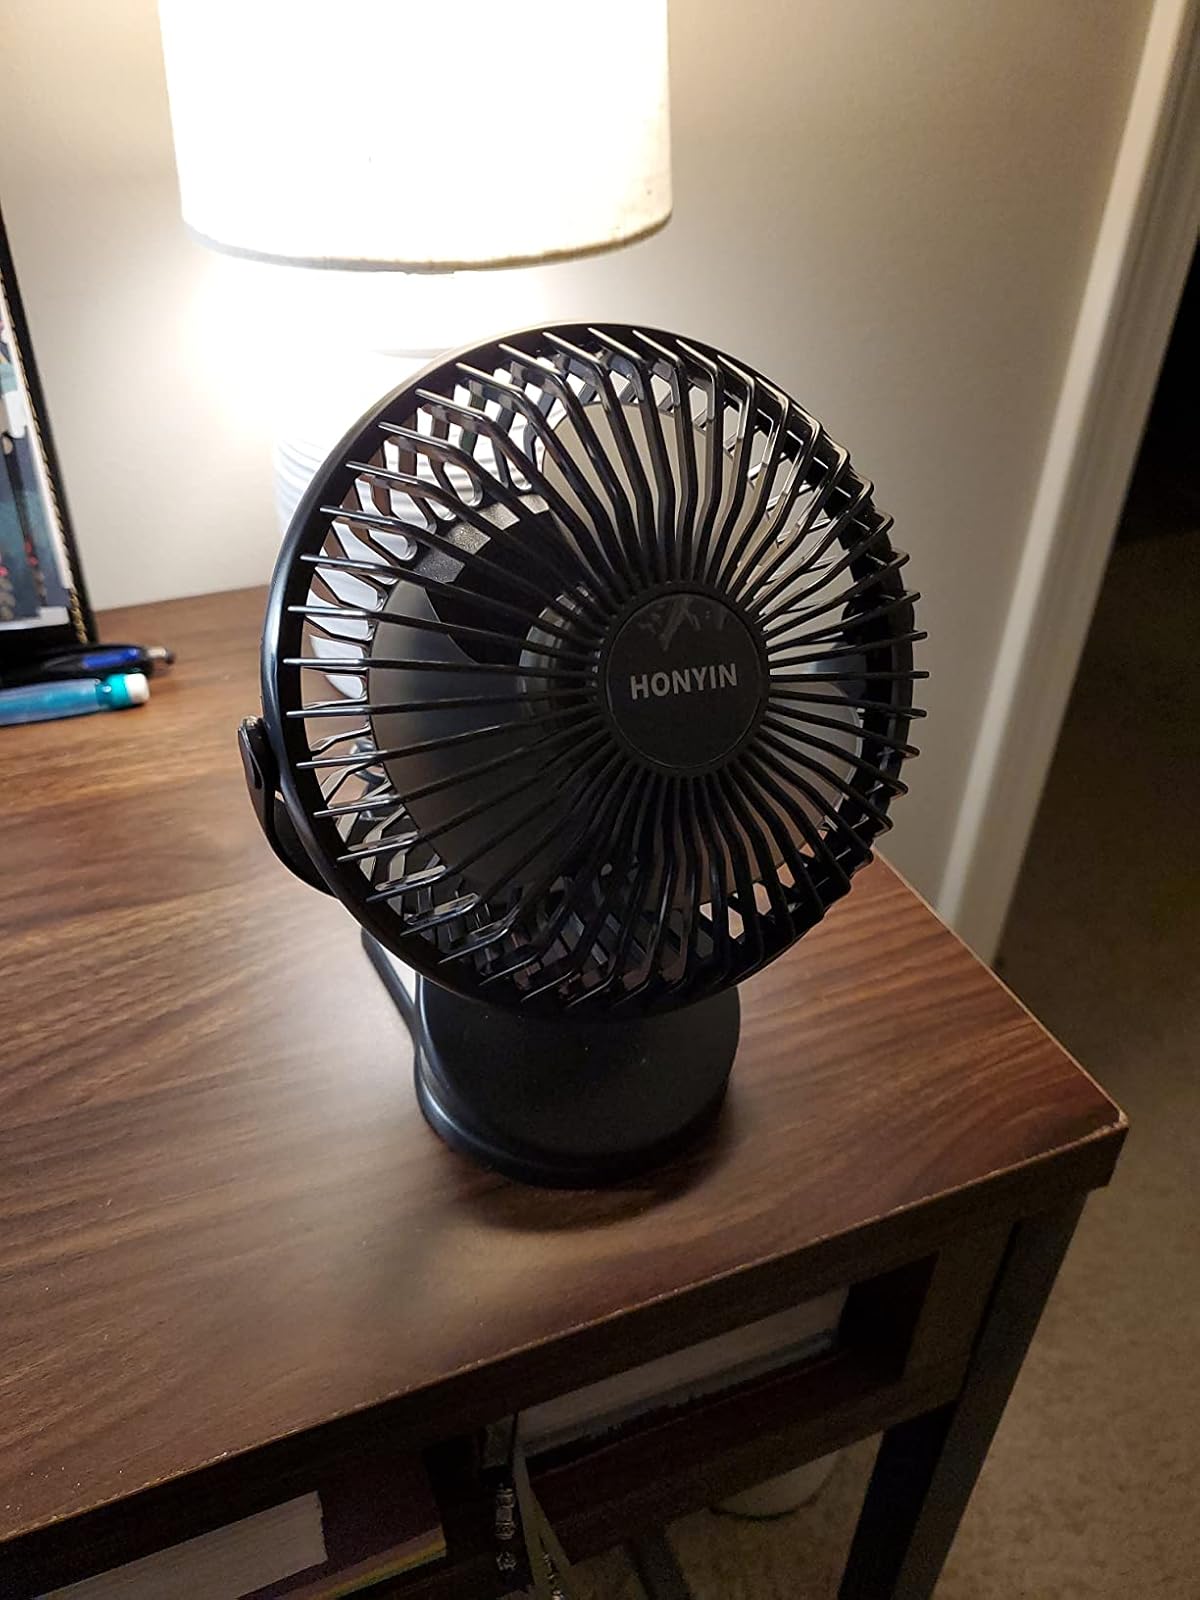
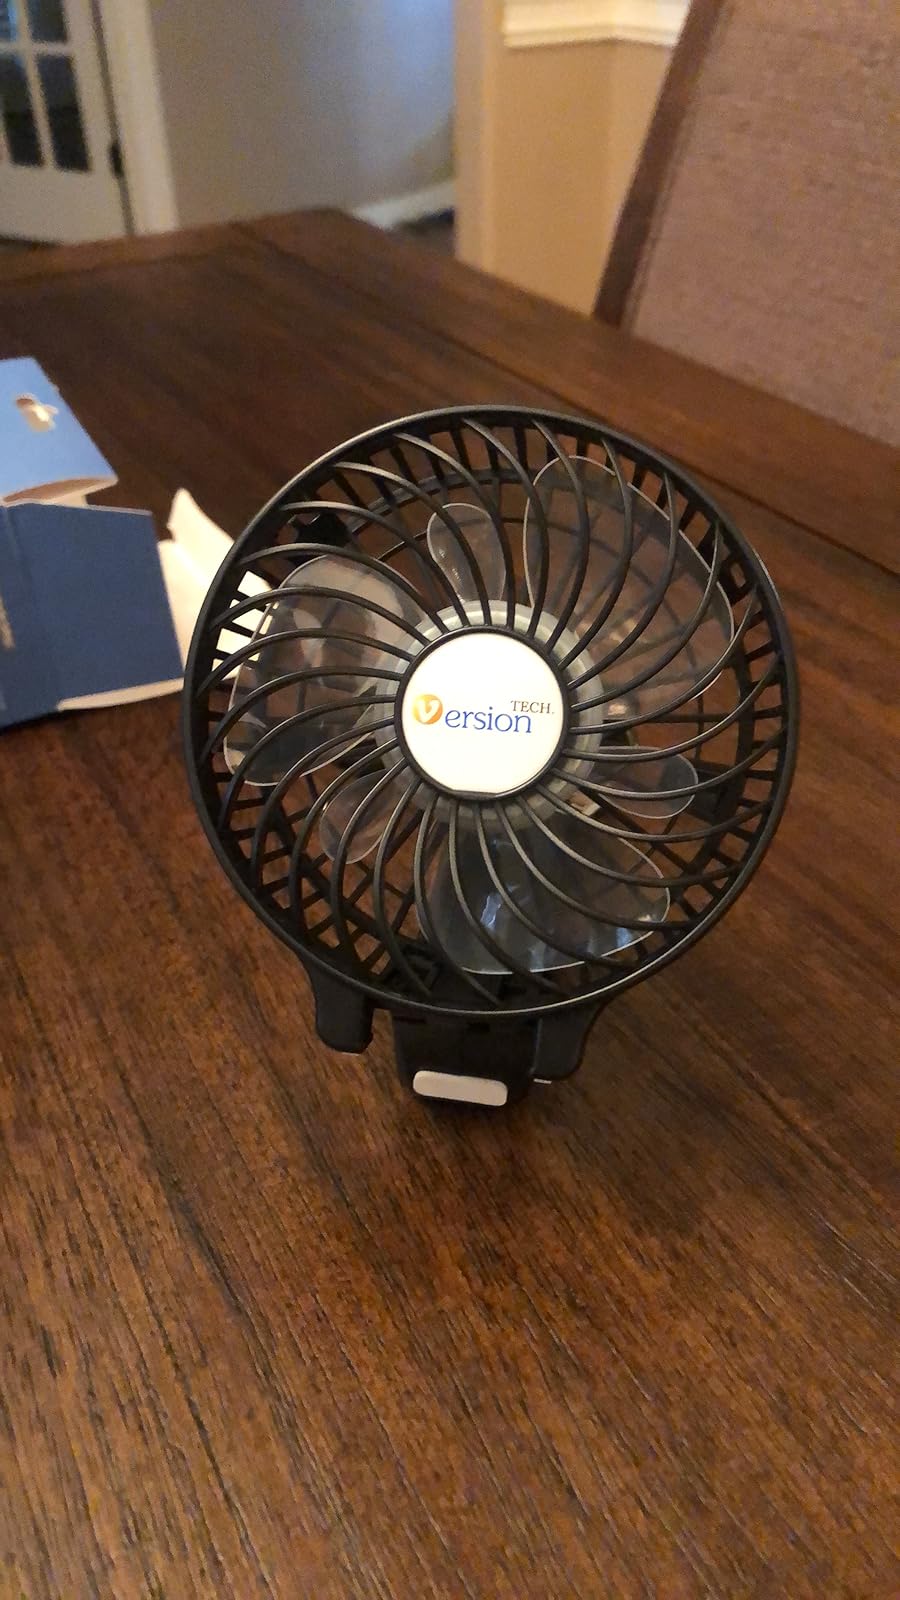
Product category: fan
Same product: no